Washington Marriott Marquis

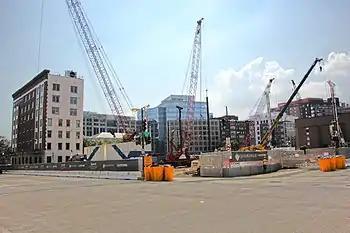
Construction continues on the Marriott Marquis Washington, DC in August 2011.

Not only did existing finance deals fall apart in 2008, but costs on the project rose. As the developers asked for additional public financing, the city's debt cap began to play a role in negotiations.